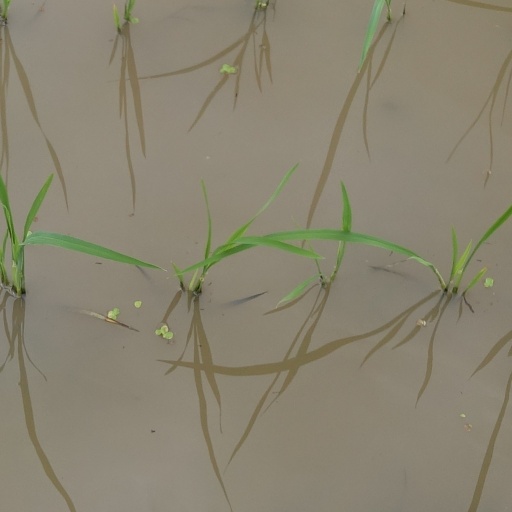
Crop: rice